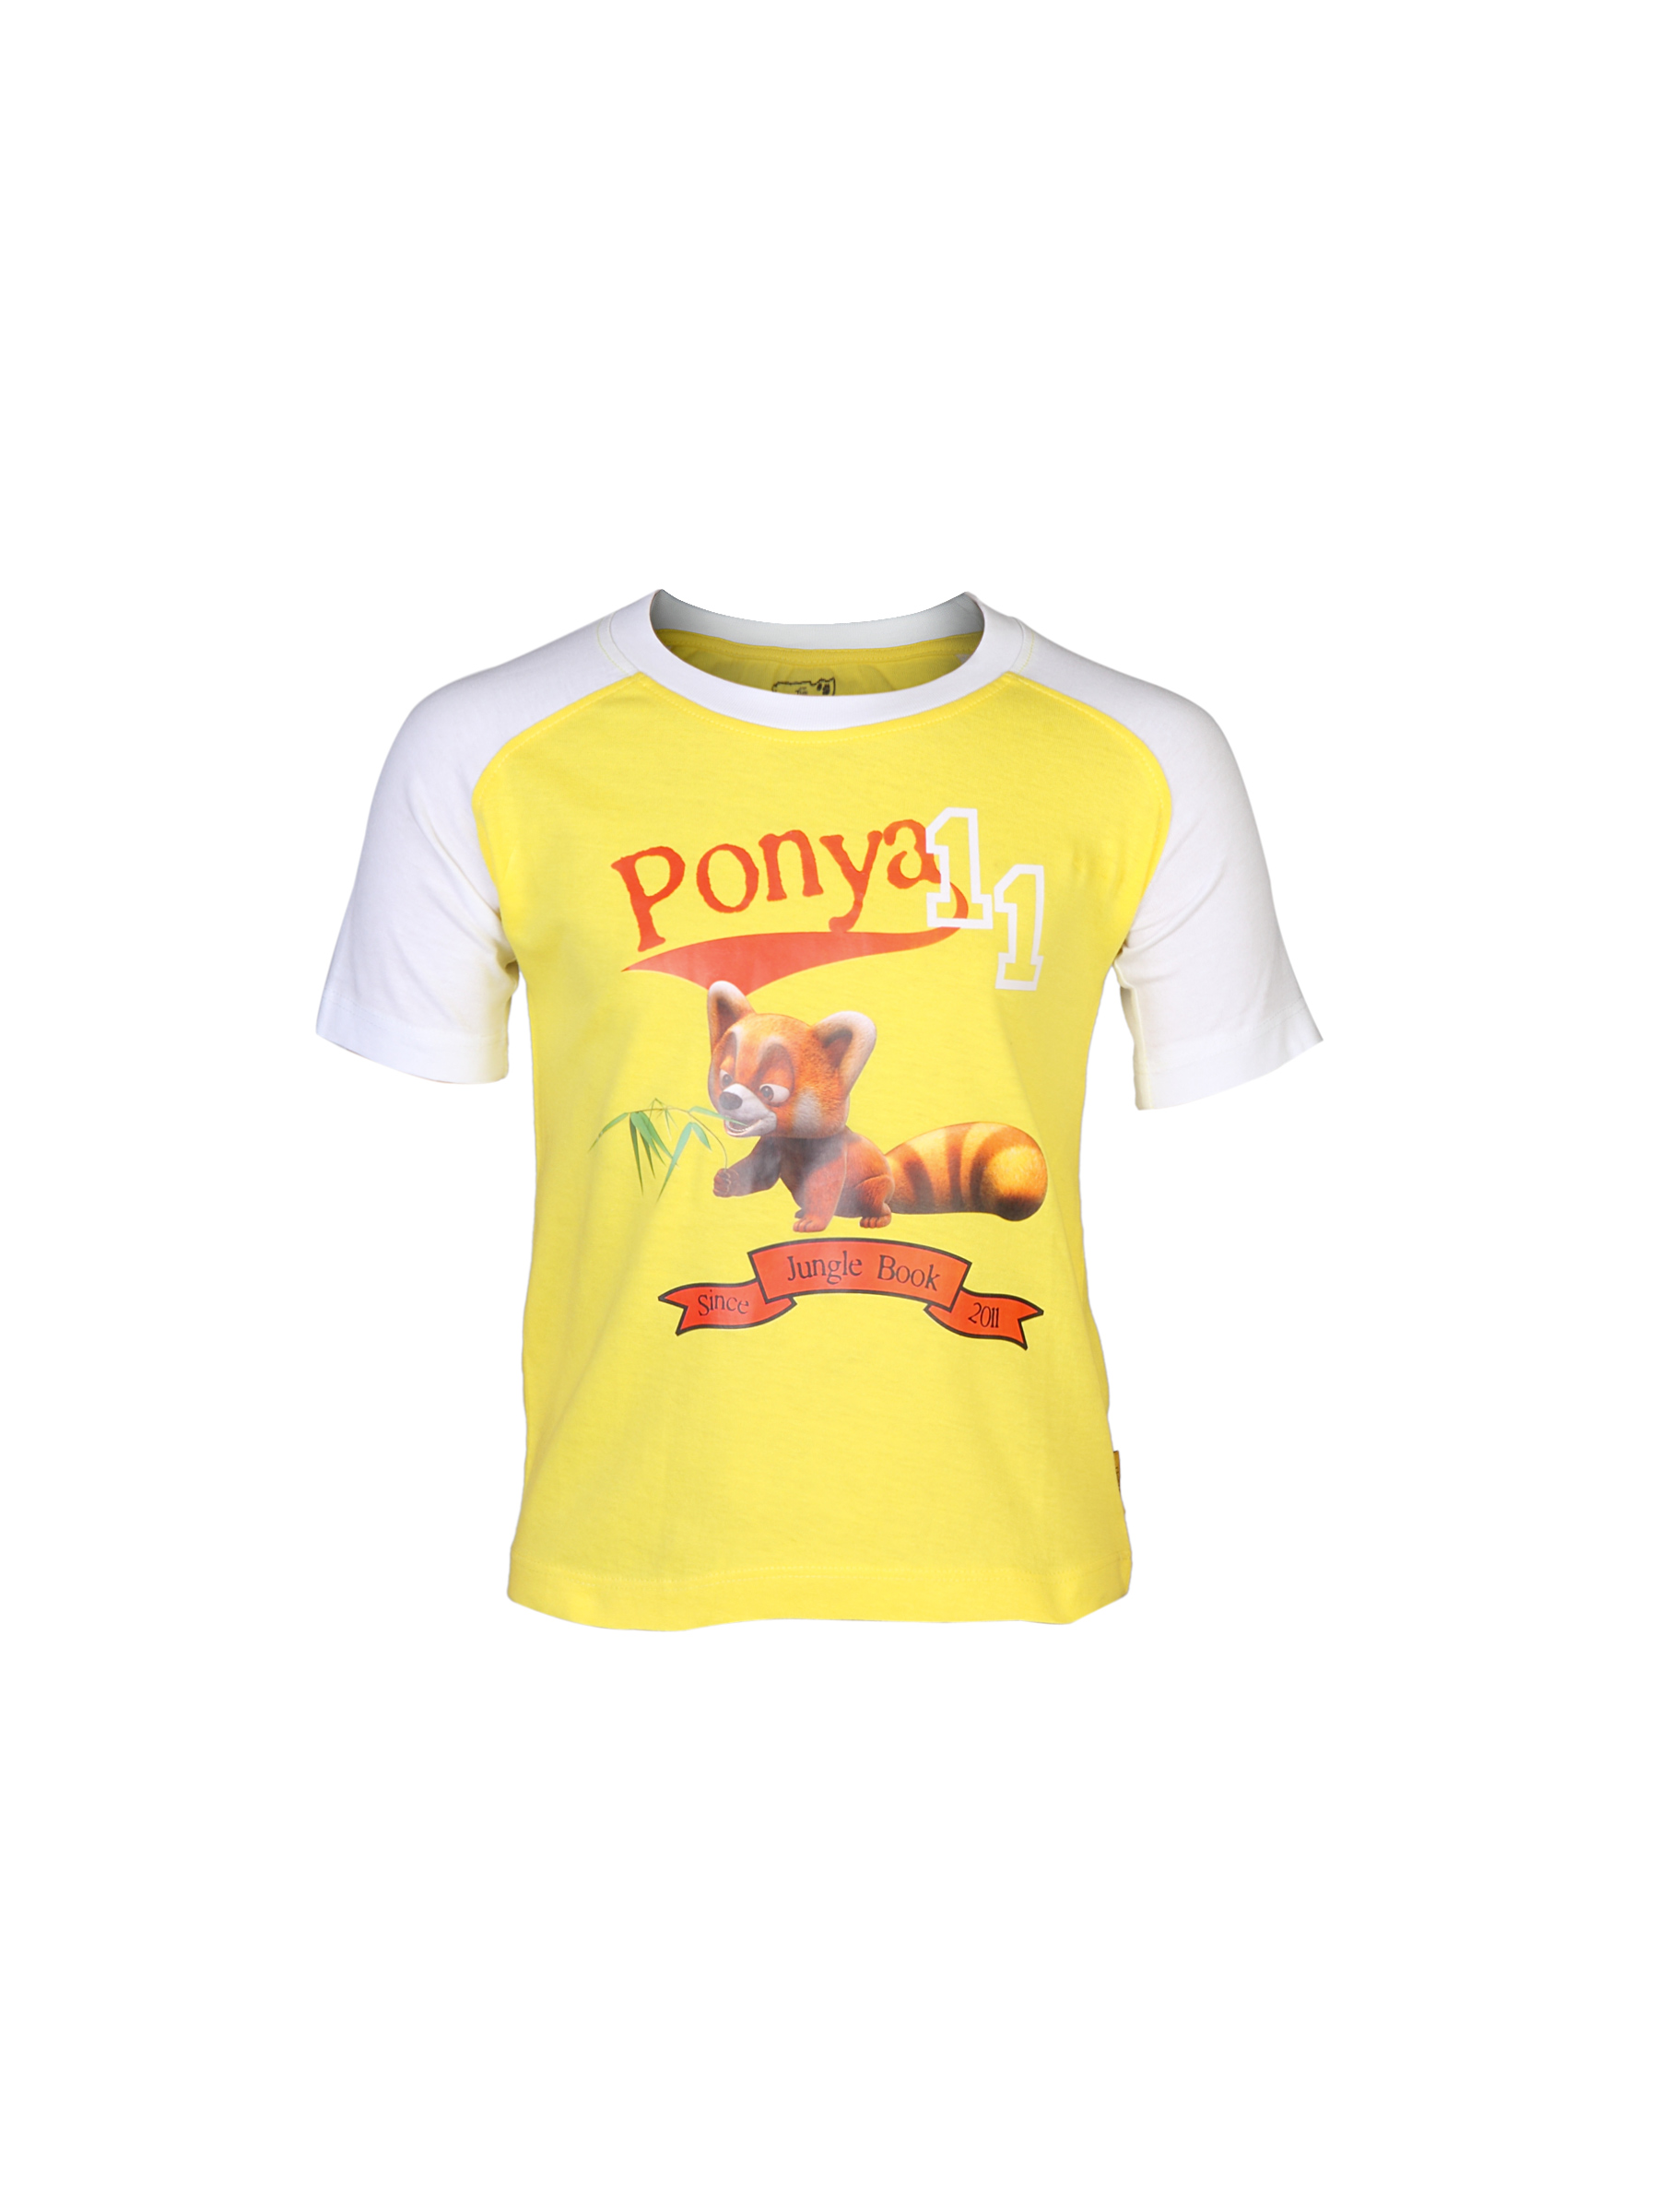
Jungle Book Boys Ponya 11 Yellow T-shirt
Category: Apparel / Topwear / Tshirts
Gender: Boys
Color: Yellow
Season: Summer 2012
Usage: Casual